MS Rigel III

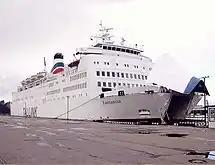
"Fantaasia" at Saint Petersburg.

At the end of 1997, "Lion King" was sold to Tallink, who renamed her MS "Fantaasia" and placed her on the Helsinki–Tallinn route (where she served alongside her old Viking Line fleetmate MS "Meloodia"). In 2002, after the delivery of the new MS "Romantika", the "Fantaasia" was moved to the Tallinn–Stockholm route, where she sailed alongside another old fleetmate from the Viking Line days, MS "Regina Baltica". In 2004, the new MS "Victoria I" replaced Fantaasia on the Tallinn–Stockholm route, and from the start of April of the same year "Fantaasia" opened a new Helsinki–Tallinn–St. Petersburg route for Tallink. Due to a rise in port fees issued by the Russian government and due to visa regulations not being prognosed to get any better between Russia and the European Union as it had been presumed when the line was started, the line was terminated by Tallink on 2 January 2005.